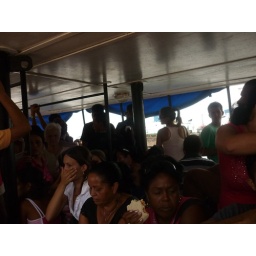
i recommend buyng the icecream in a plastic cup before boarding